Special Operations Command Europe

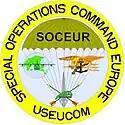
SOCEUR seal

SOCEUR's area of responsibility is based on EUCOM's. It consists of 51 countries, and extends from Greenland to the European continent. It includes all of Russia, the Mediterranean Sea, and the Caucasus region.